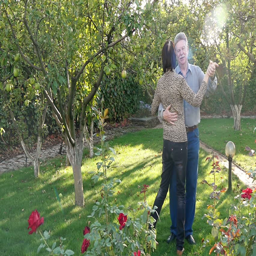
old man and senior woman dancing together in a garden in summer slow motion